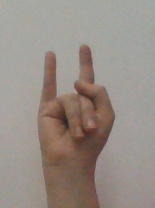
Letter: la